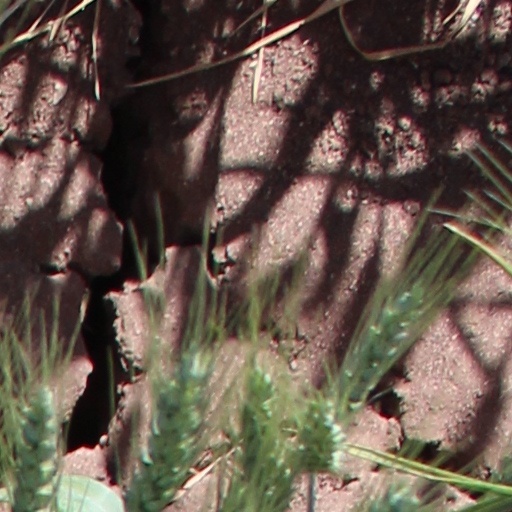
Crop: wheat